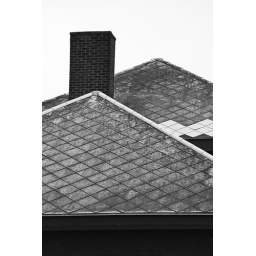
An exercise in contrast and pattern.Diamond shingles on a triangular roof. The roof of the old Wolfville train station.